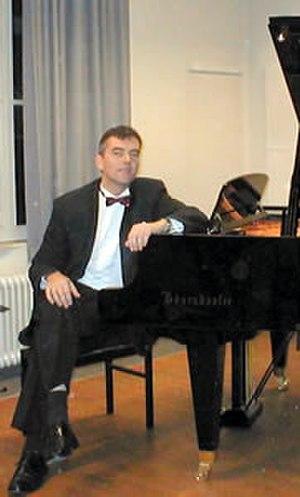
Tjako van Schie est un pianiste et compositeur néerlandais. Il est aussi professeur au conservatoire d’Amsterdam.